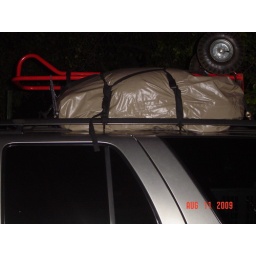
The girl is in the bag on top of the truck.